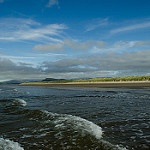
Label: sea